Athol Hall, Mosman

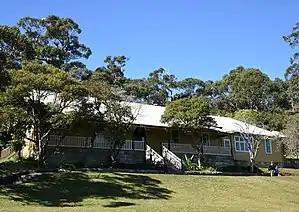
Athol Hall, Mosman

Athol Hall, Mosman, New South Wales is a building of historical significance and is listed on the NSW Heritage Register. It was built on the site a complex called Athol Gardens Hotel. The hotel was originally a house built in about 1850. The present hall was erected in 1908 and incorporates part of the earlier Athol Gardens Hotel Today the building has been fully restored caters for special functions and events particularly weddings. There is also a café which provides breakfast and lunch every day of the week.